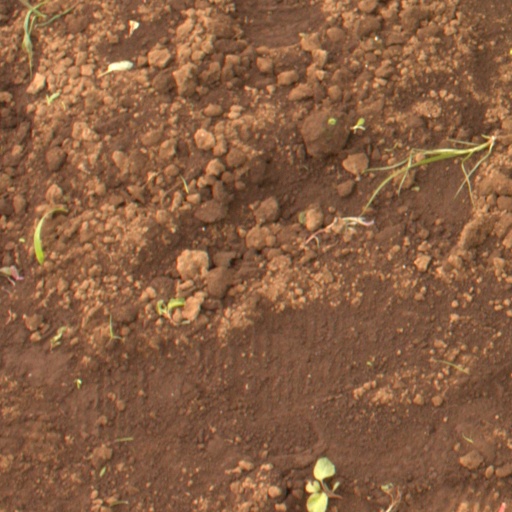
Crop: soybean